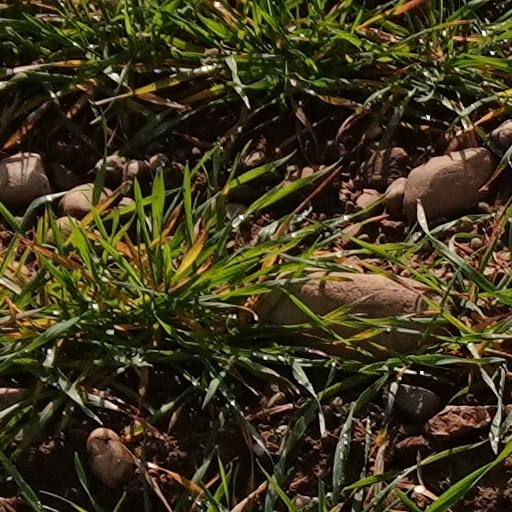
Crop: wheat